Kotasaurus

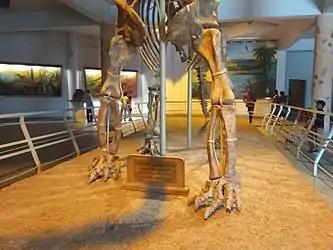
Legs of "Kotasaurus"

"Kotasaurus" is one of the most basal sauropods known. The general body plan was that of a typical sauropod, but in several basal (plesiomorphic) features it resembles prosauropods. Like all sauropods, "Kotasaurus" was an obligate quadruped, while prosauropods were primitively bipedal. The body length is estimated at nine meters, with a weight of 2.5 tonnes, and therefore already comparable with that of later sauropods. The femur was straight and oval in cross section, which means that the limbs were already columnar. The teeth were spoon-shaped, like those of later sauropods. Basal features, on the other hand, include the relatively short and slightly twisted humerus, as well as the retention of a lesser trochanter on the femur. The neural spines of the vertebrae were simply built and their centra are massive, in contrast to those of the related "Barapasaurus", which show more hollowing, be it without pneumatisation, of the sides as a weight-saving measure.